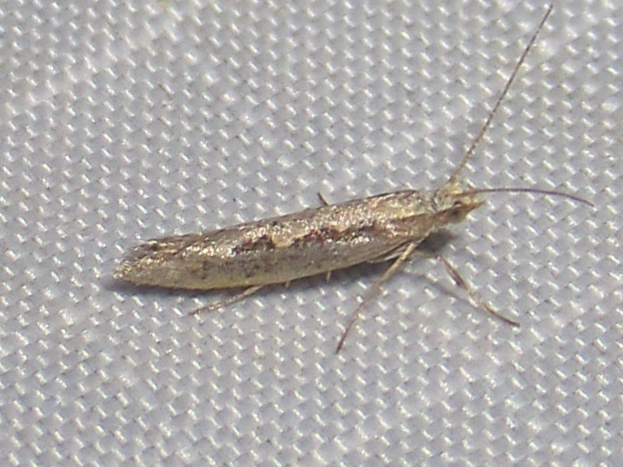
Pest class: diamondback_moth